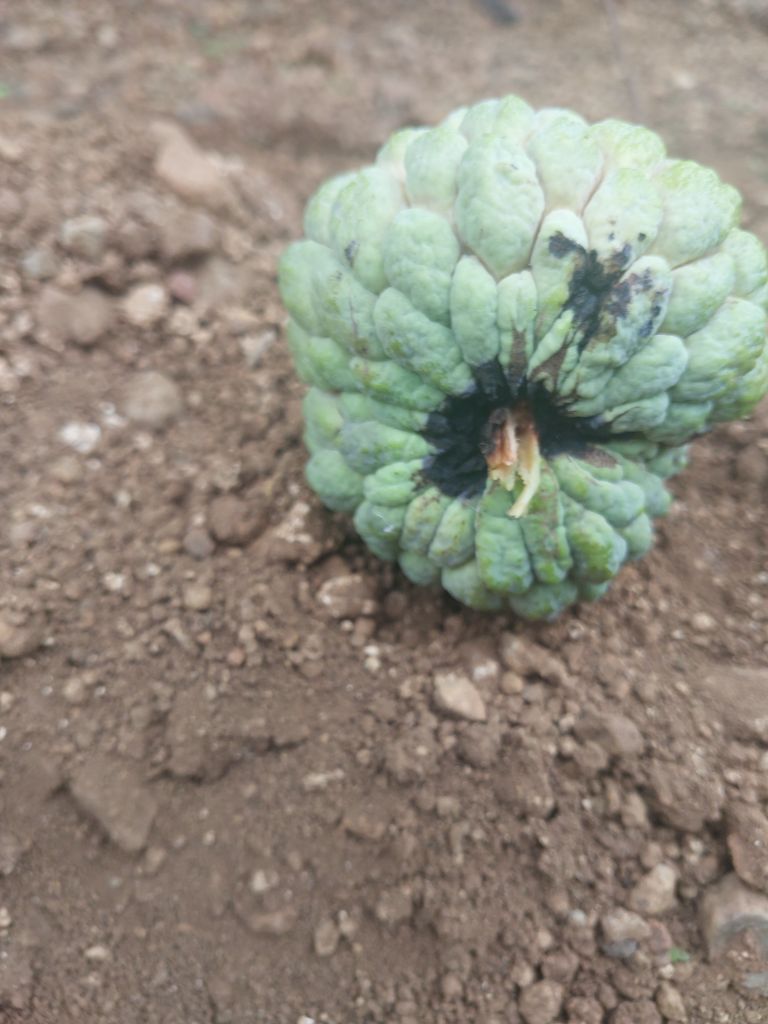
Disease label: Blank Canker